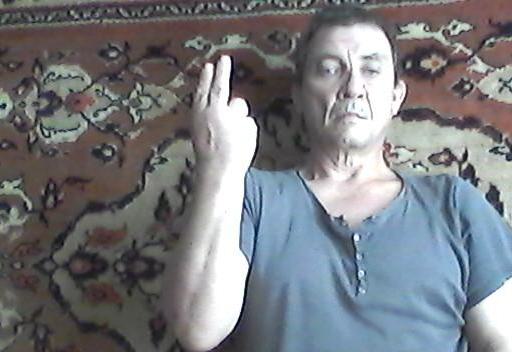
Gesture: two_up_inverted